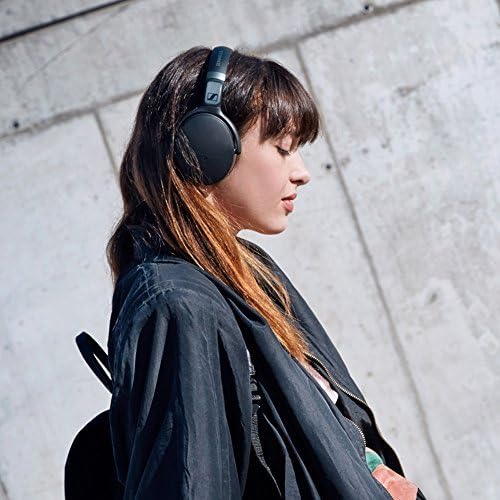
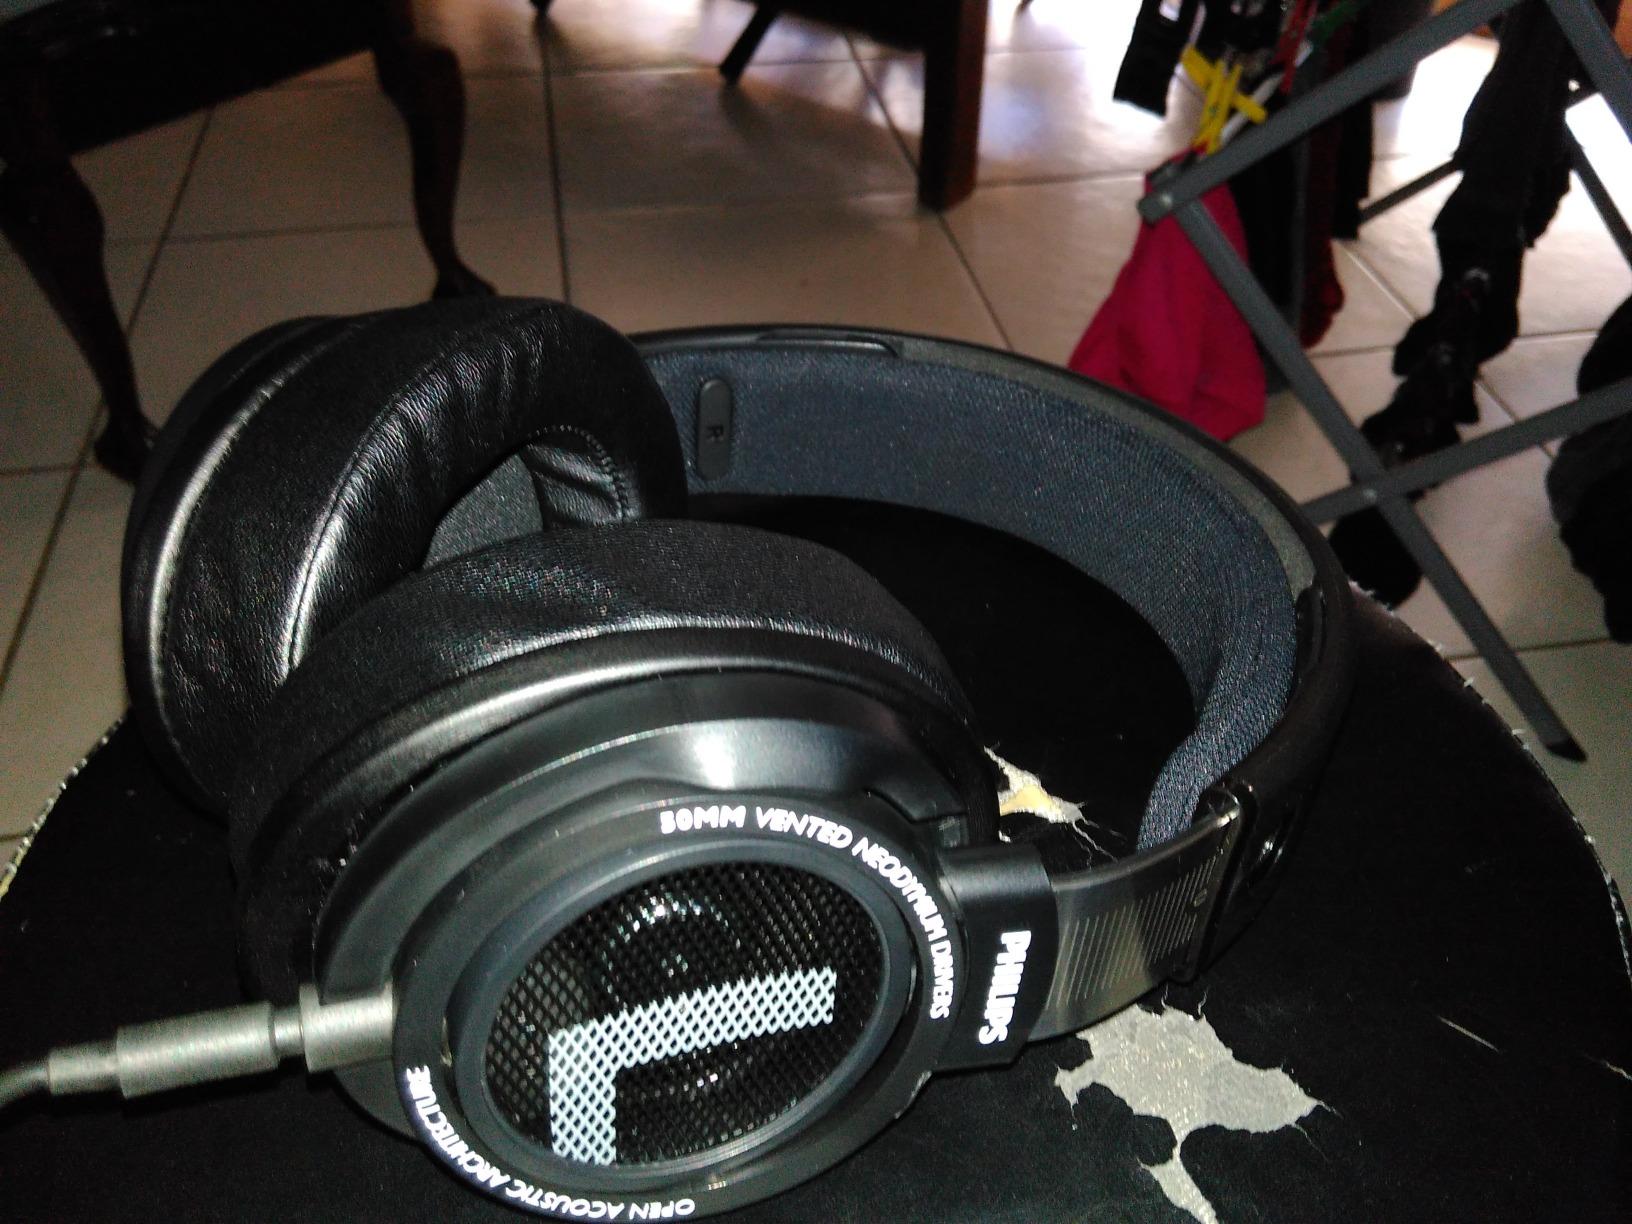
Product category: headphones
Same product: no